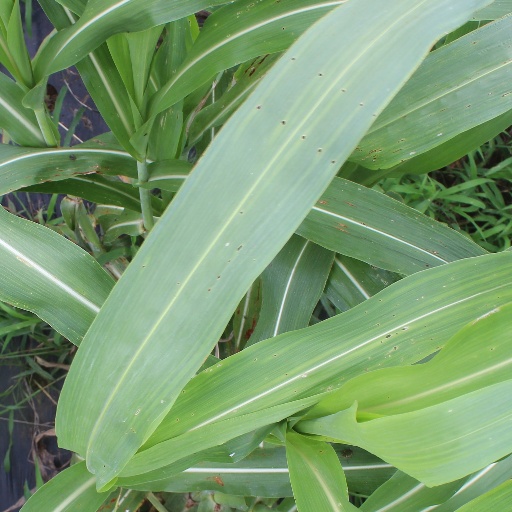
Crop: sorghum